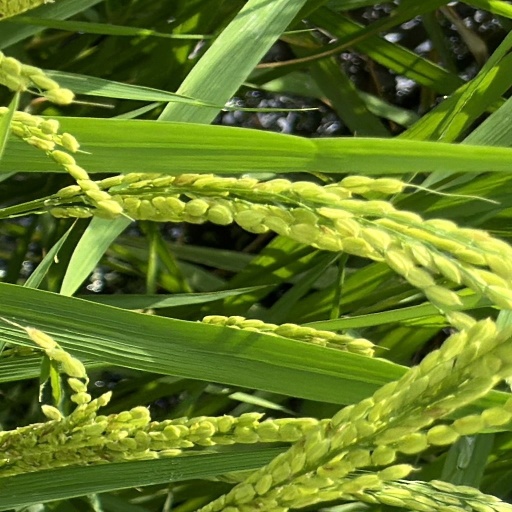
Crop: rice